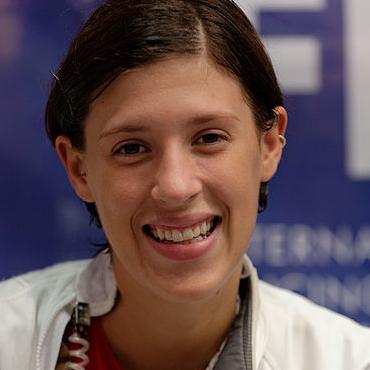
Age: 24